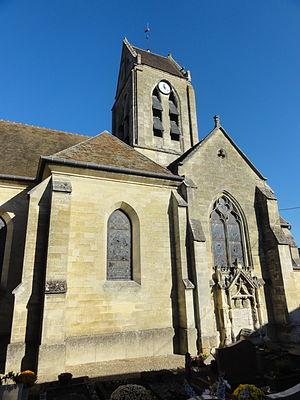
Église Saint-Pierre de Puiseux-Pontoise - voir titre.
L'église Saint-Pierre est une église catholique paroissiale située à Puiseux-Pontoise, en France. Sa fondation est antérieure au XIIᵉ siècle, et sa nef d'origine, très simple est basse, a subsisté jusqu'en 1895. Grâce à la générosité de la famille Thomassin, elle a été substituée à une nef néo-gothique avec bas-côtés et chapelles, qui a été bénite en 1898. Au moins son vaisseau central imite bien le style gothique en vigueur pendant la première moitié du règne de saint Louis, qui est celui du transept des années 1230. Ses croisillons étaient d'emblée conçus pour se raccorder à des bas-côtés, mais ne communiquaient avec la nef que par des passages provisoires. En s'ouvrant largement sur le transept, la construction néo-gothique met enfin en valeur les parties anciennes de l'église, et forme avec eux un espace presque homogène. Sans toucher aux colonnettes à chapiteaux anciennes, la croisée du transept et le croisillon nord ont été revoûtés à la période flamboyante, au début du XVIᵉ siècle, et les délicats réseaux des fenêtres des croisillons datent de cette époque, ainsi que le clocher en bâtière qui s'élève au-dessus de la croisée du transept.